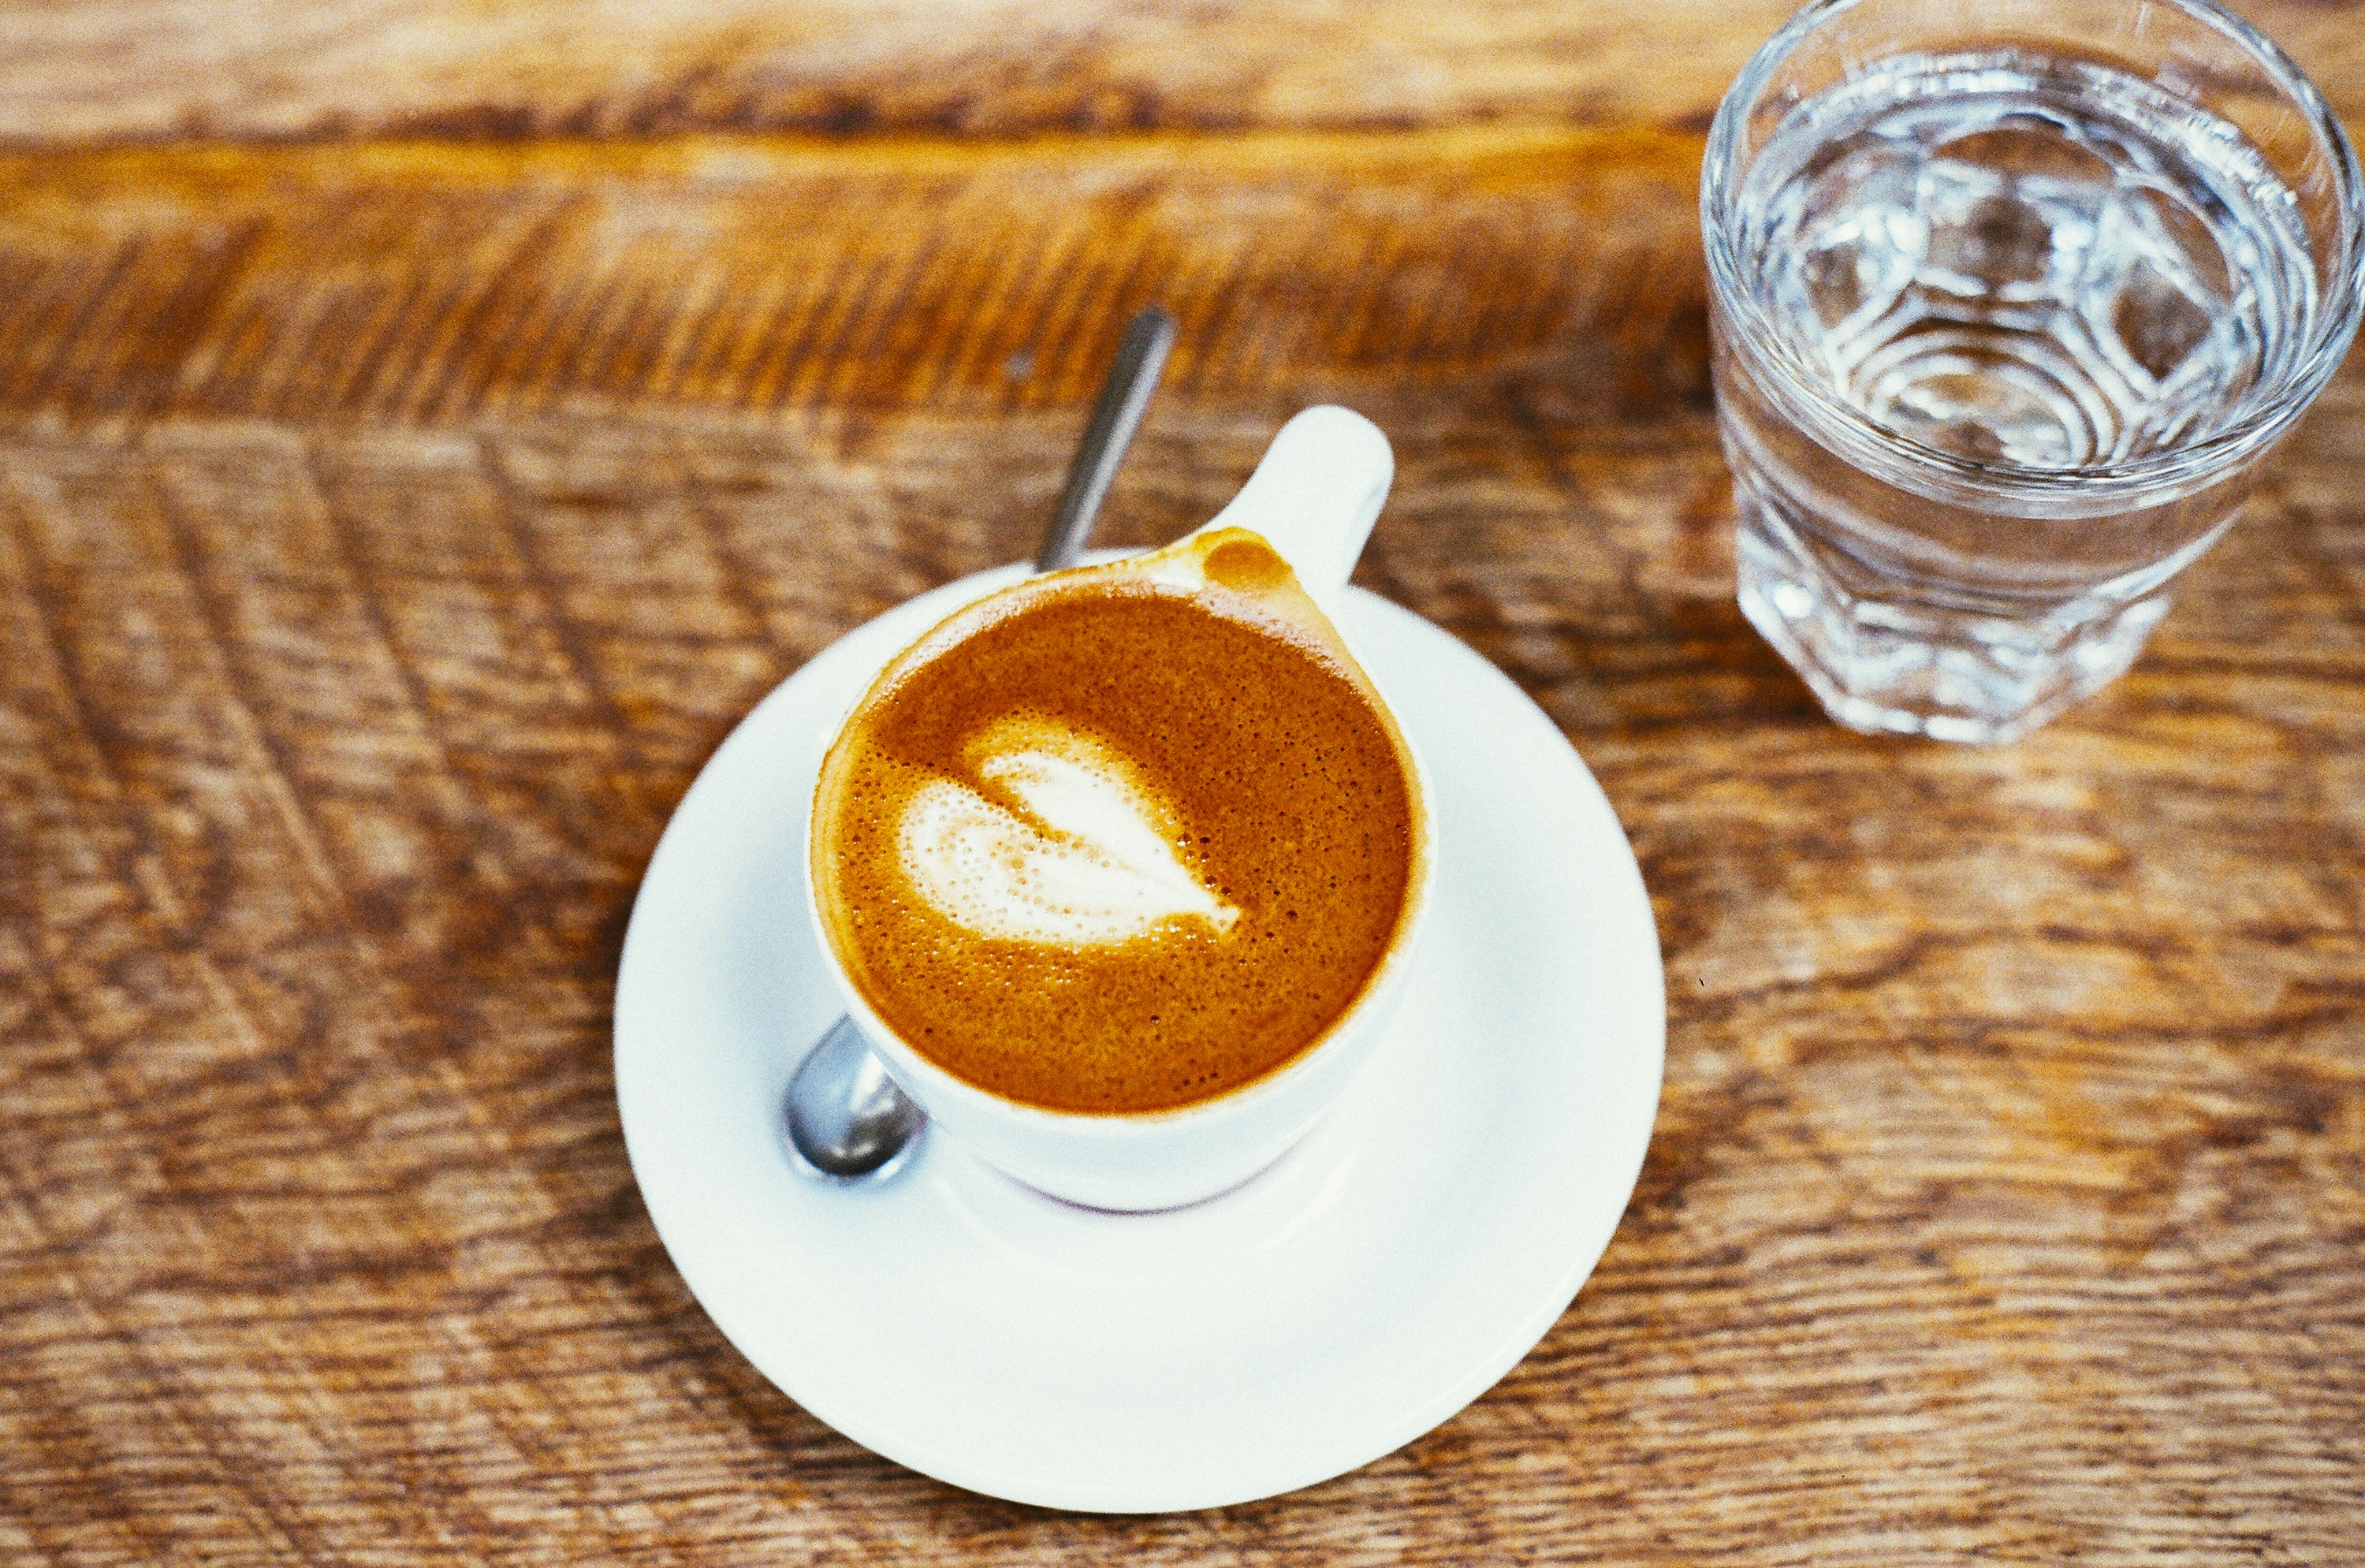
table, water, cafe, coffee, wood, morning, glass, aroma, cup, latte, cappuccino, dish, food, produce, plate, brown, beverage, drink, breakfast, espresso, mug, dessert, caffeine, hot, beverages, mocha, flavor, roasted, caff macchiato